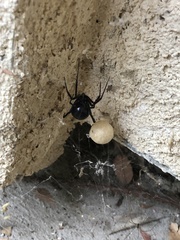
Species: Lactrodectus_hesperus